Macdonald–Kelce Library

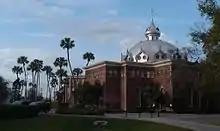
Dome of Plant Hall's Fletcher Lounge

It remained there until the summer of 1969, when student volunteers and library staff moved the books from Fletcher Lounge to the newly constructed building named after Merl C. Kelce, a St. Louis industrialist and benefactor of the University of Tampa. In 1999 the Merl Kelce Library was given its present name. Major and minor renovations of the Macdonald–Kelce Library have occurred in 2003 and 2016.